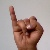
The image shows a hand gesture representing the letter 'I' in Indian Sign Language.